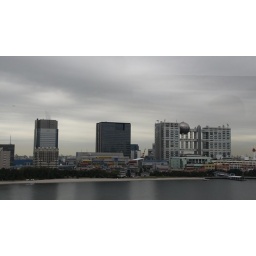
Our coach ride to Kamakura allowed us to catch a glimpse of the iconic Fuji TV building in Odaiba, Minato.